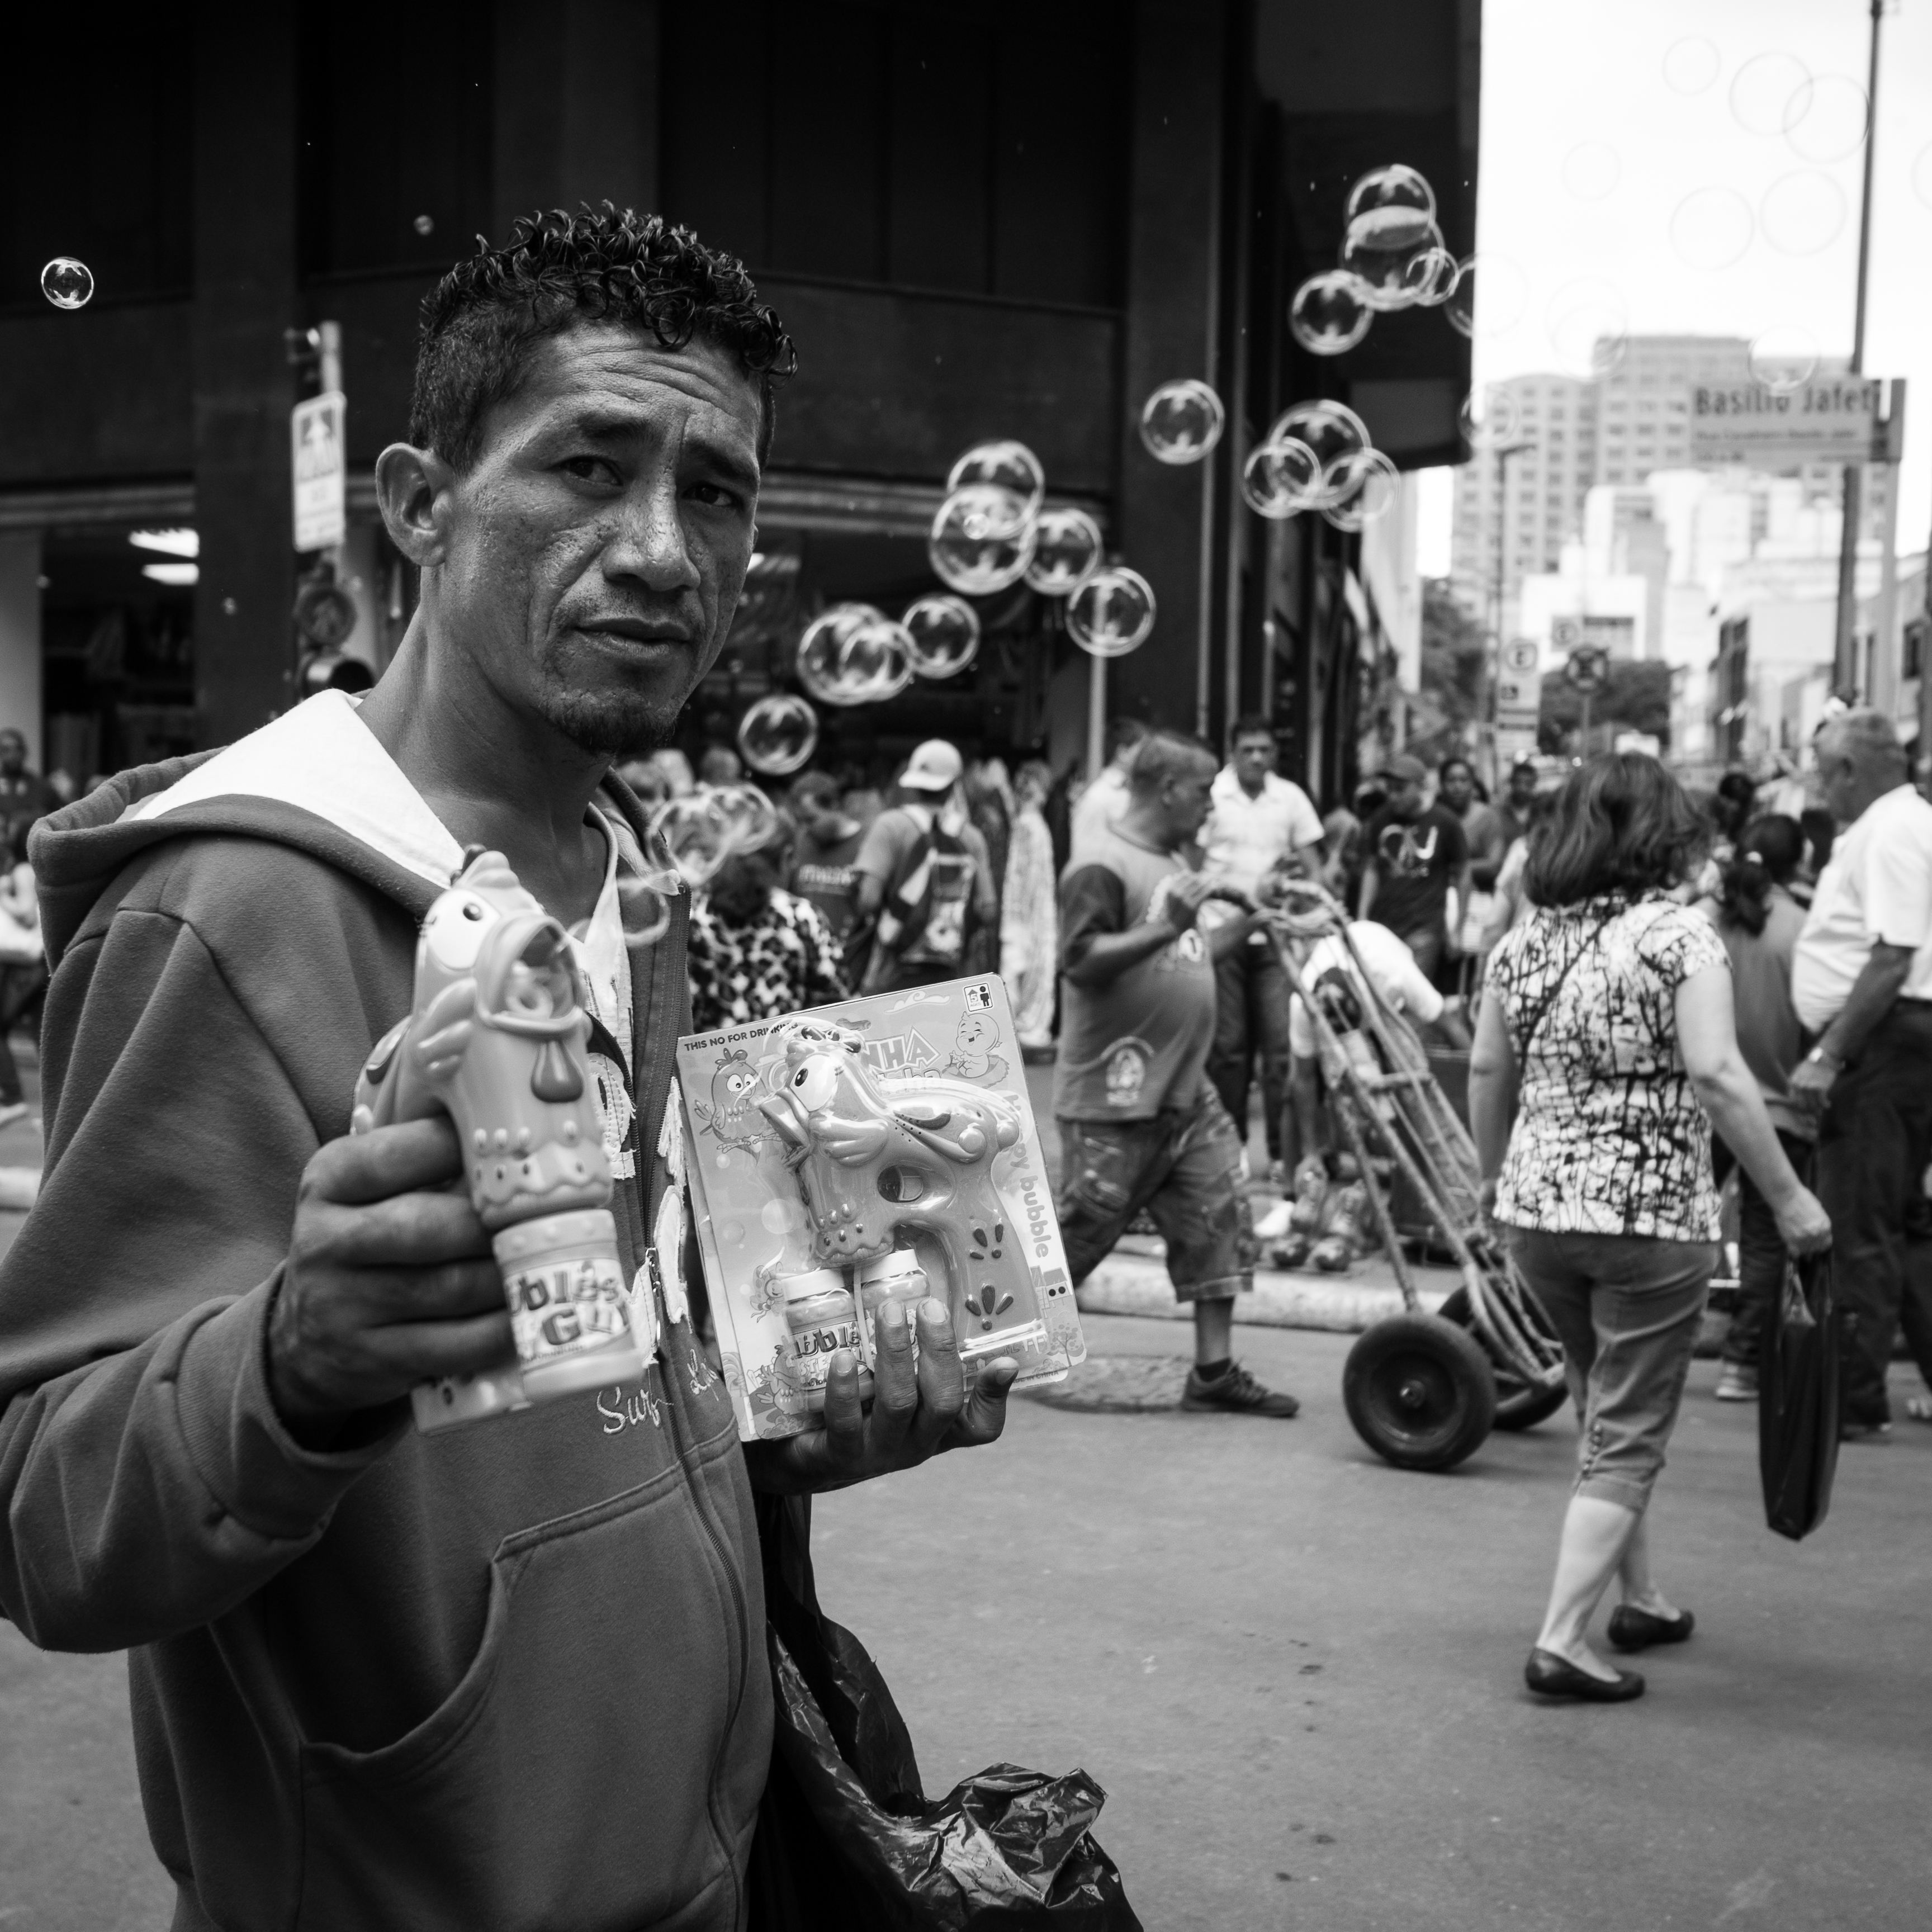
person, black and white, road, white, street, photography, crowd, black, monochrome, streetphotography, flickr, thomas, olympus, omd, fuji, leica, monochrom, leuthard, hcb, thomasleuthard, monochrome photography